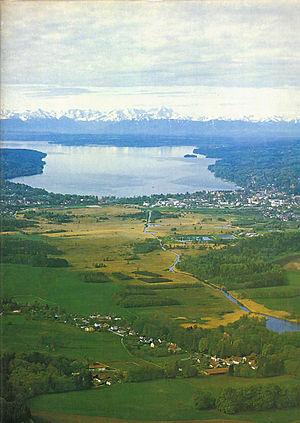
La Würm est une rivière bavaroise. Elle est le principal affluent de l'Amper et un sous-affluent du Danube par l'Isar.